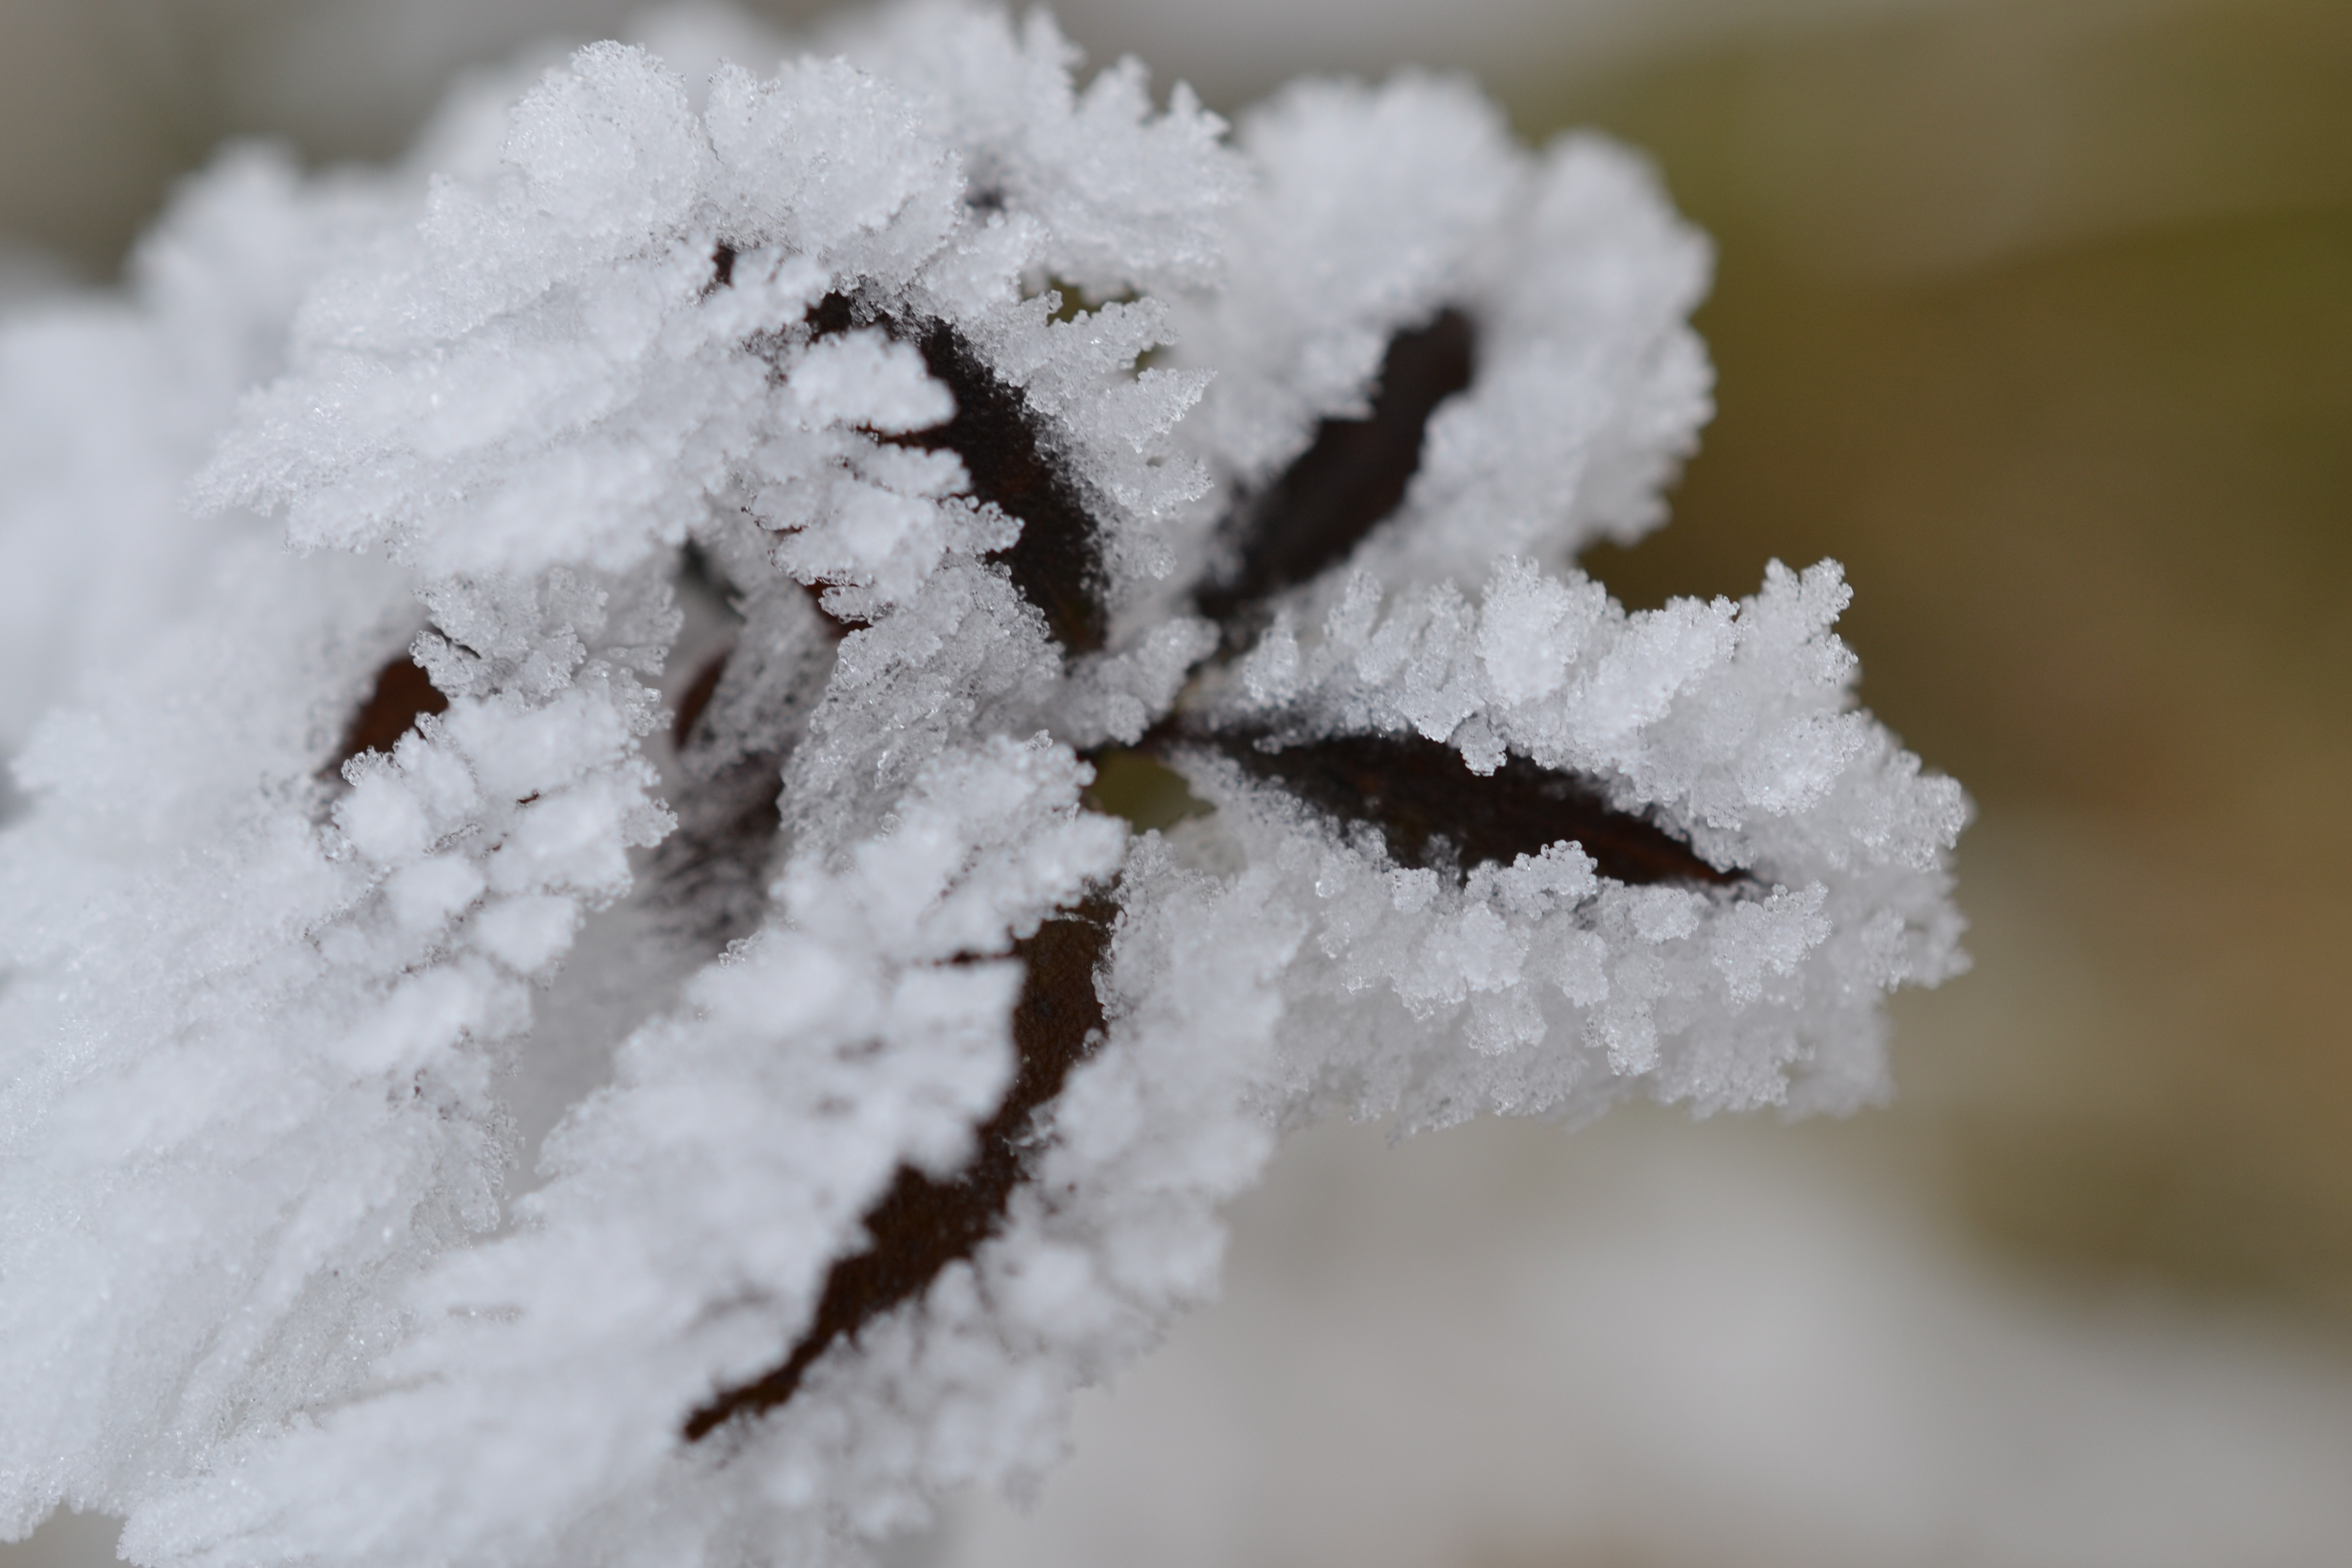
nature, branch, snow, cold, winter, plant, fog, white, flower, frost, autumn, weather, season, close up, hoarfrost, freezing, macro photography